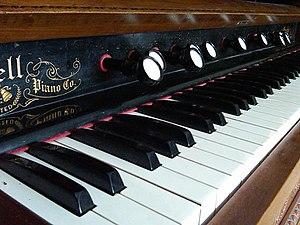
Le clavier est, en musique et plus précisément en organologie, un ensemble de touches que l'on enfonce à l'aide des doigts, pour jouer de certains instruments. Sur certains d'entre eux, les orgues en particulier, un clavier spécial est actionné avec les pieds - on parle alors de pédalier.